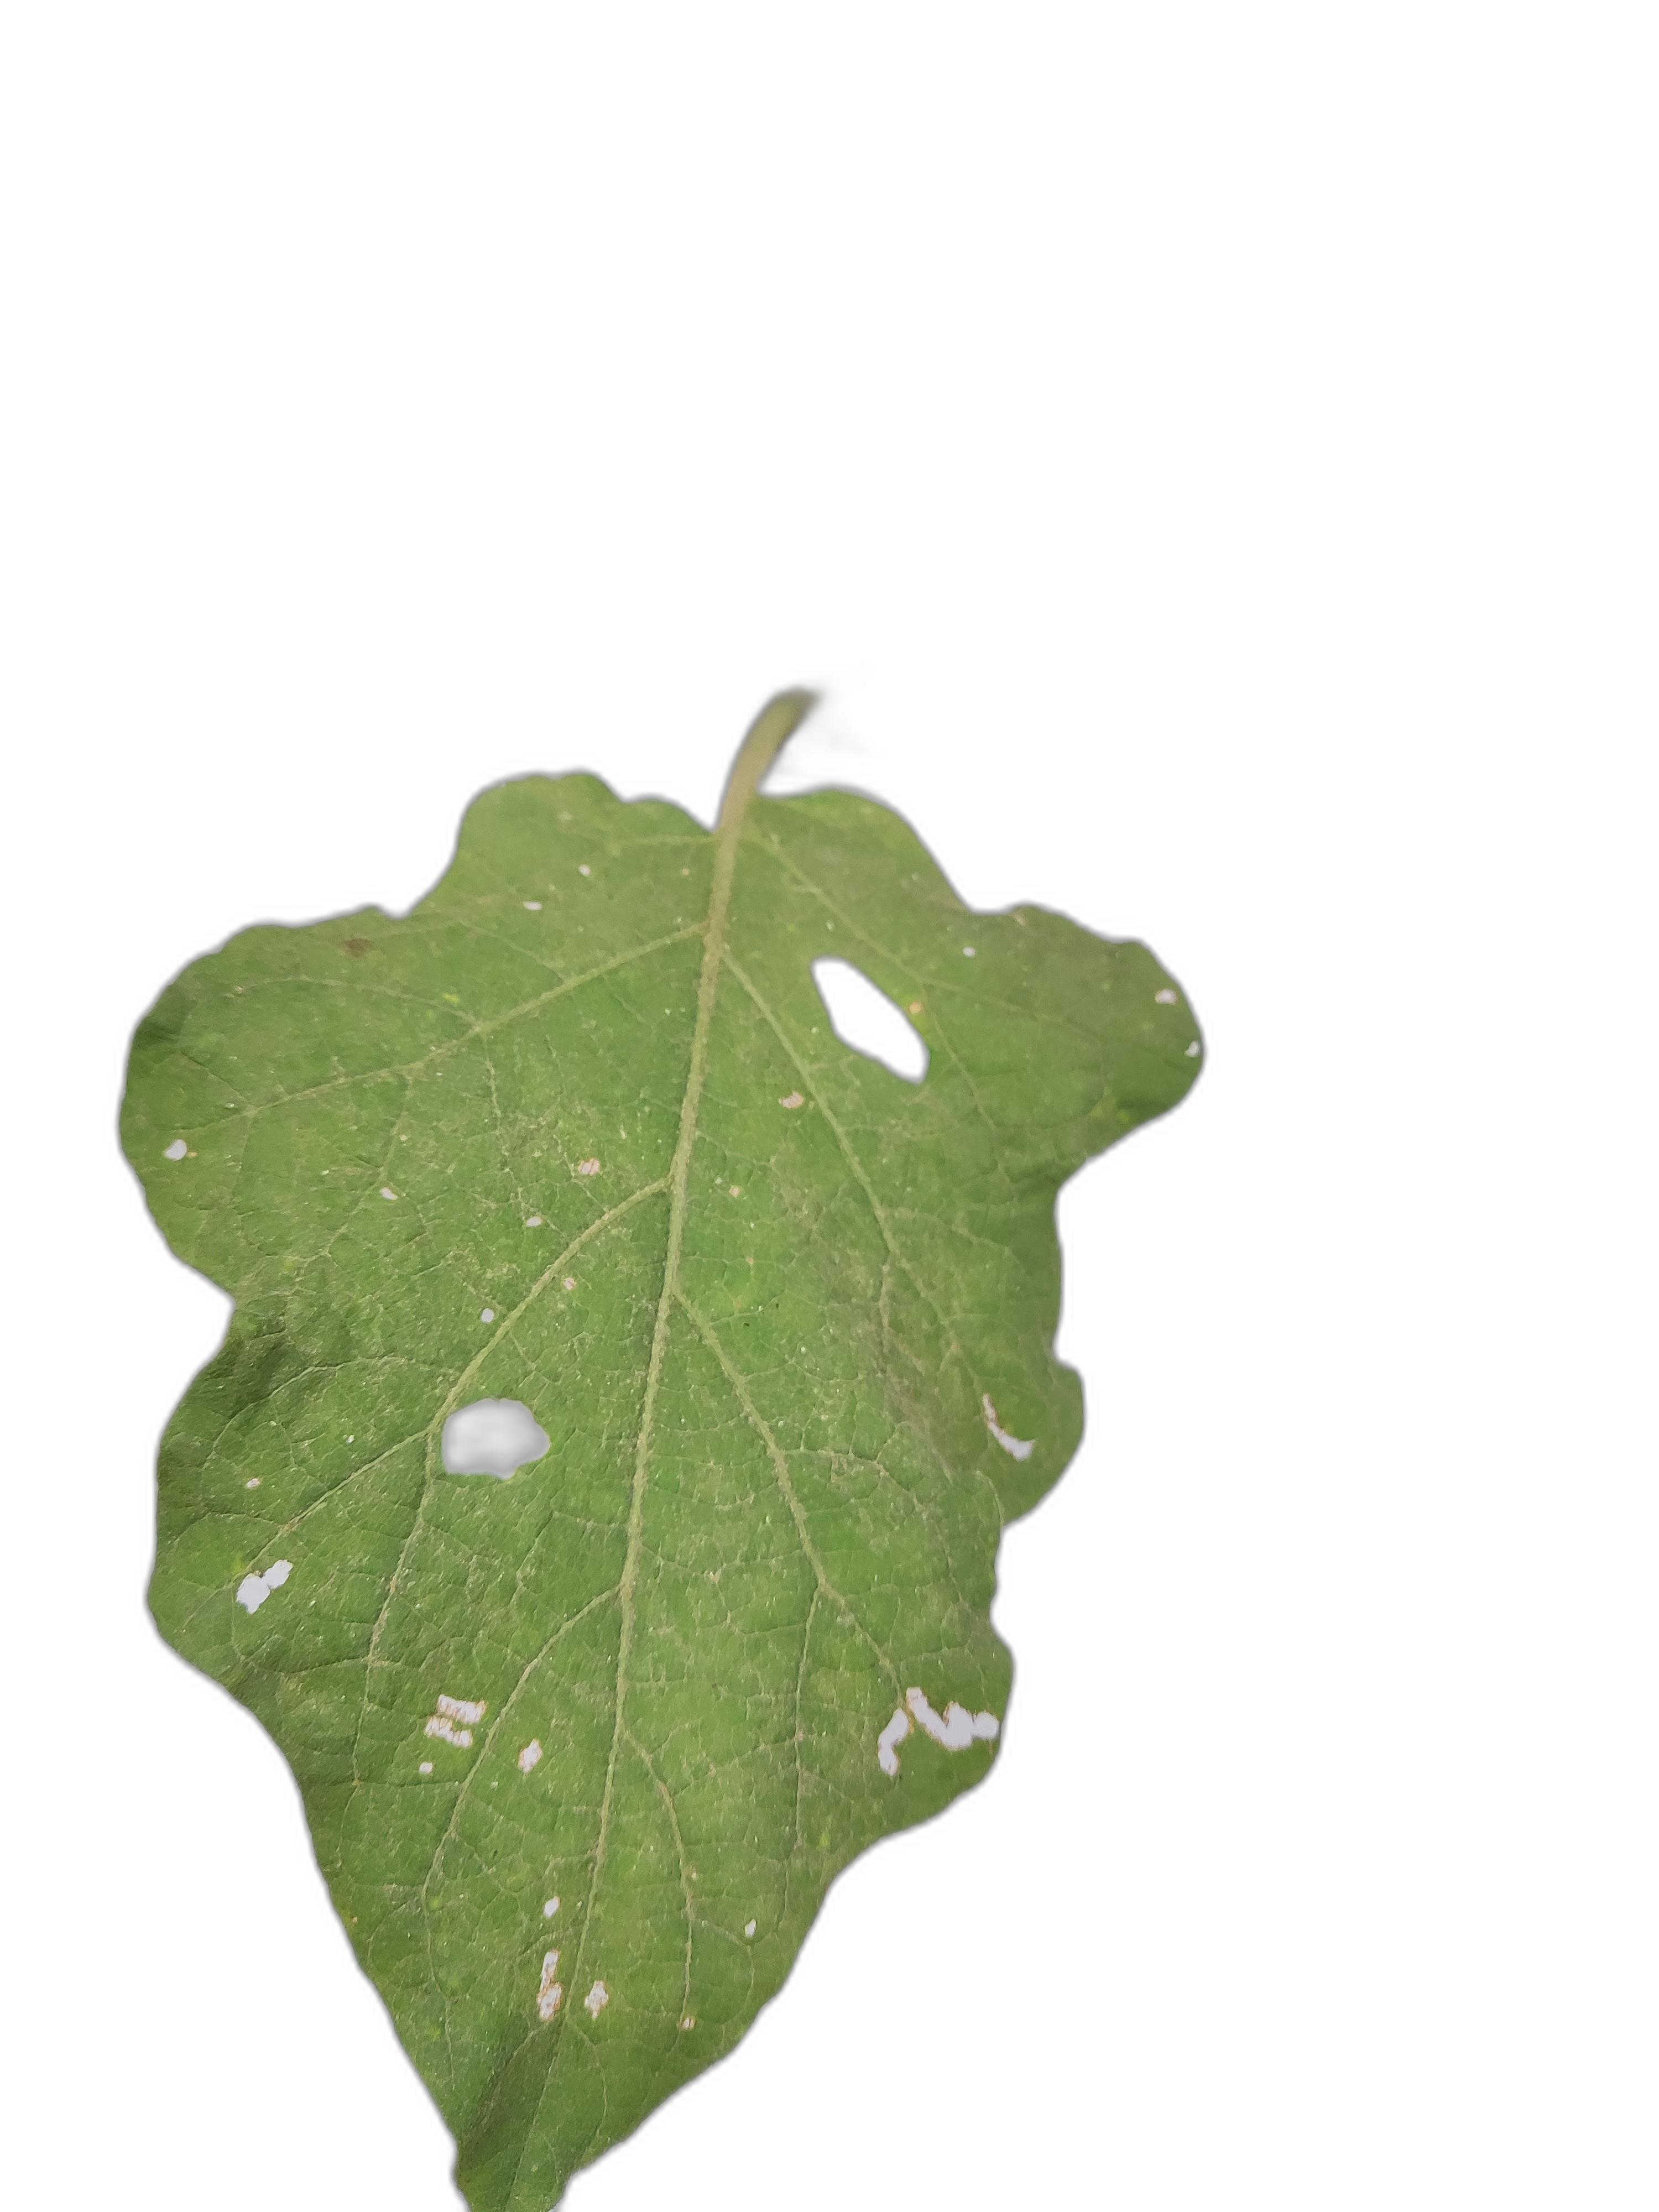
Label: Insect Pest Disease